Luoyang sexual slavery case

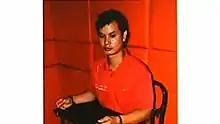
Li Hao after his arrest

Li Hao (born February 1977) was originally from Xinye County, part of Nanyang, Henan, where he obtained a college degree. He moved to Luoyang to work as a firefighter for the city's fire bureau and by 2009, he was employed as a clerk in the quality control sector of Henan's technology bureau. At the time of his arrest, Li was married to a 24-year-old woman, with whom he had an eight-month-old son.